Headlamp

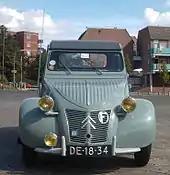
1957 Citroën 2CV with selective yellow headlamps and auxiliary lamp

Most low-beam headlamps are specifically designed for use on only one side of the road. Headlamps for use in left-traffic countries have low-beam headlamps that "dip to the left"; the light is distributed with a downward/leftward bias to show the driver the road and signs ahead without blinding oncoming traffic. Headlamps for right-traffic countries have low beams that "dip to the right", with most of their light directed downward/rightward.